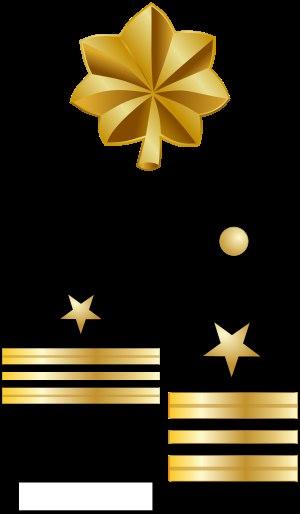
Le grade de lieutenant commander est un grade militaire américain. Il est utilisé dans les branches navales des Forces armées des États-Unis, l'United States Navy et l'United States Coast Guard, mais aussi au sein du National Oceanic and Atmospheric Administration Commissioned Officer Corps, du Corps du service de Santé publique des États-Unis et du Service Maritime des États-Unis
Lieutenant commander est un grade militaire dans plusieurs marines. Ce grade est supérieur à celui de lieutenant et inférieur à celui de commander. Son code OTAN est noté OF-3. Son équivalent dans la Marine nationale française est « capitaine de corvette ».